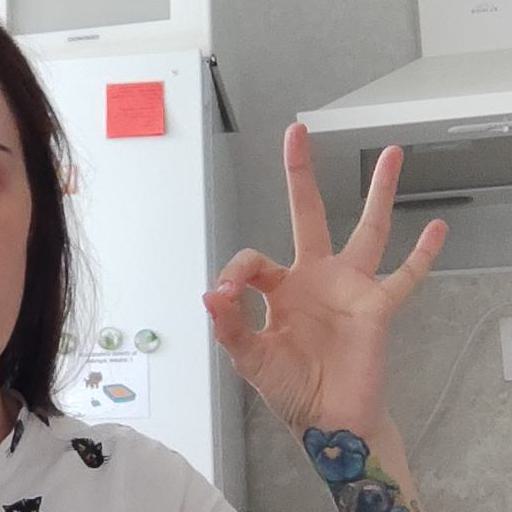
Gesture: ok